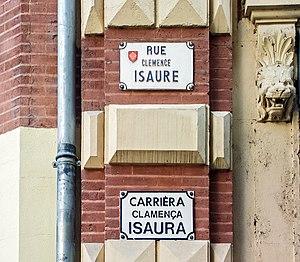
La rue Clémence-Isaure est une rue du centre historique de Toulouse.